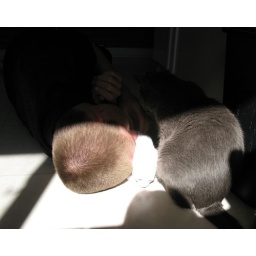
Ditto is nearly invisible on the kitchen floor in a sun spot!David's a big softie - he plopped down on the kitchen floor too.